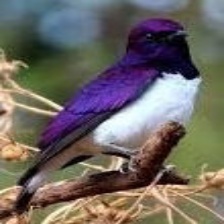
Species: VIOLET BACKED STARLING
Scientific name: CINNYRICINCLUS LEUCOGASTER